Sexuality in ancient Rome

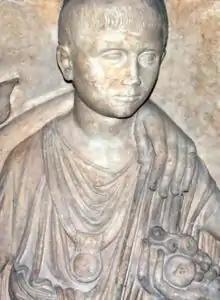
Roman boy wearing a "bulla", which contained a phallic charm

Roman attitudes toward female nudity differed from but were influenced by those of the Greeks, who idealized the male body in the nude while portraying respectable women clothed. Partial nudity of goddesses in Roman Imperial art, however, can highlight the breasts as dignified but pleasurable images of nurturing, abundance, and peacefulness. Erotic art indicates that women with small breasts and wide hips had the ideal body type. By the 1st century AD, Roman art shows a broad interest in the female nude engaged in varied activities, including sex. Pornographic art that depicts women presumed to be prostitutes performing sex acts may show the breasts covered by a "strophium" even when the rest of the body is naked.